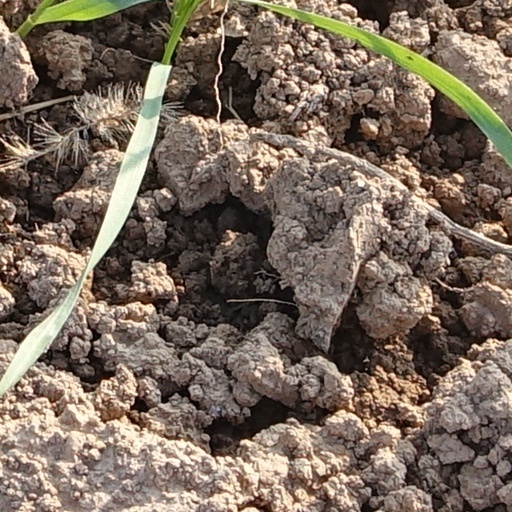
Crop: wheat